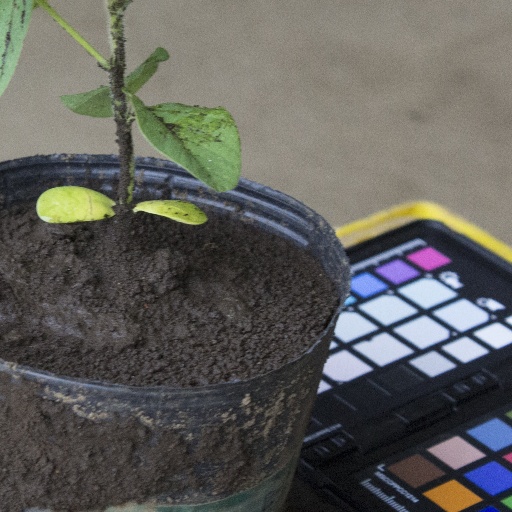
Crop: soybean